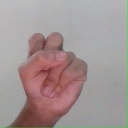
अक्षर: स